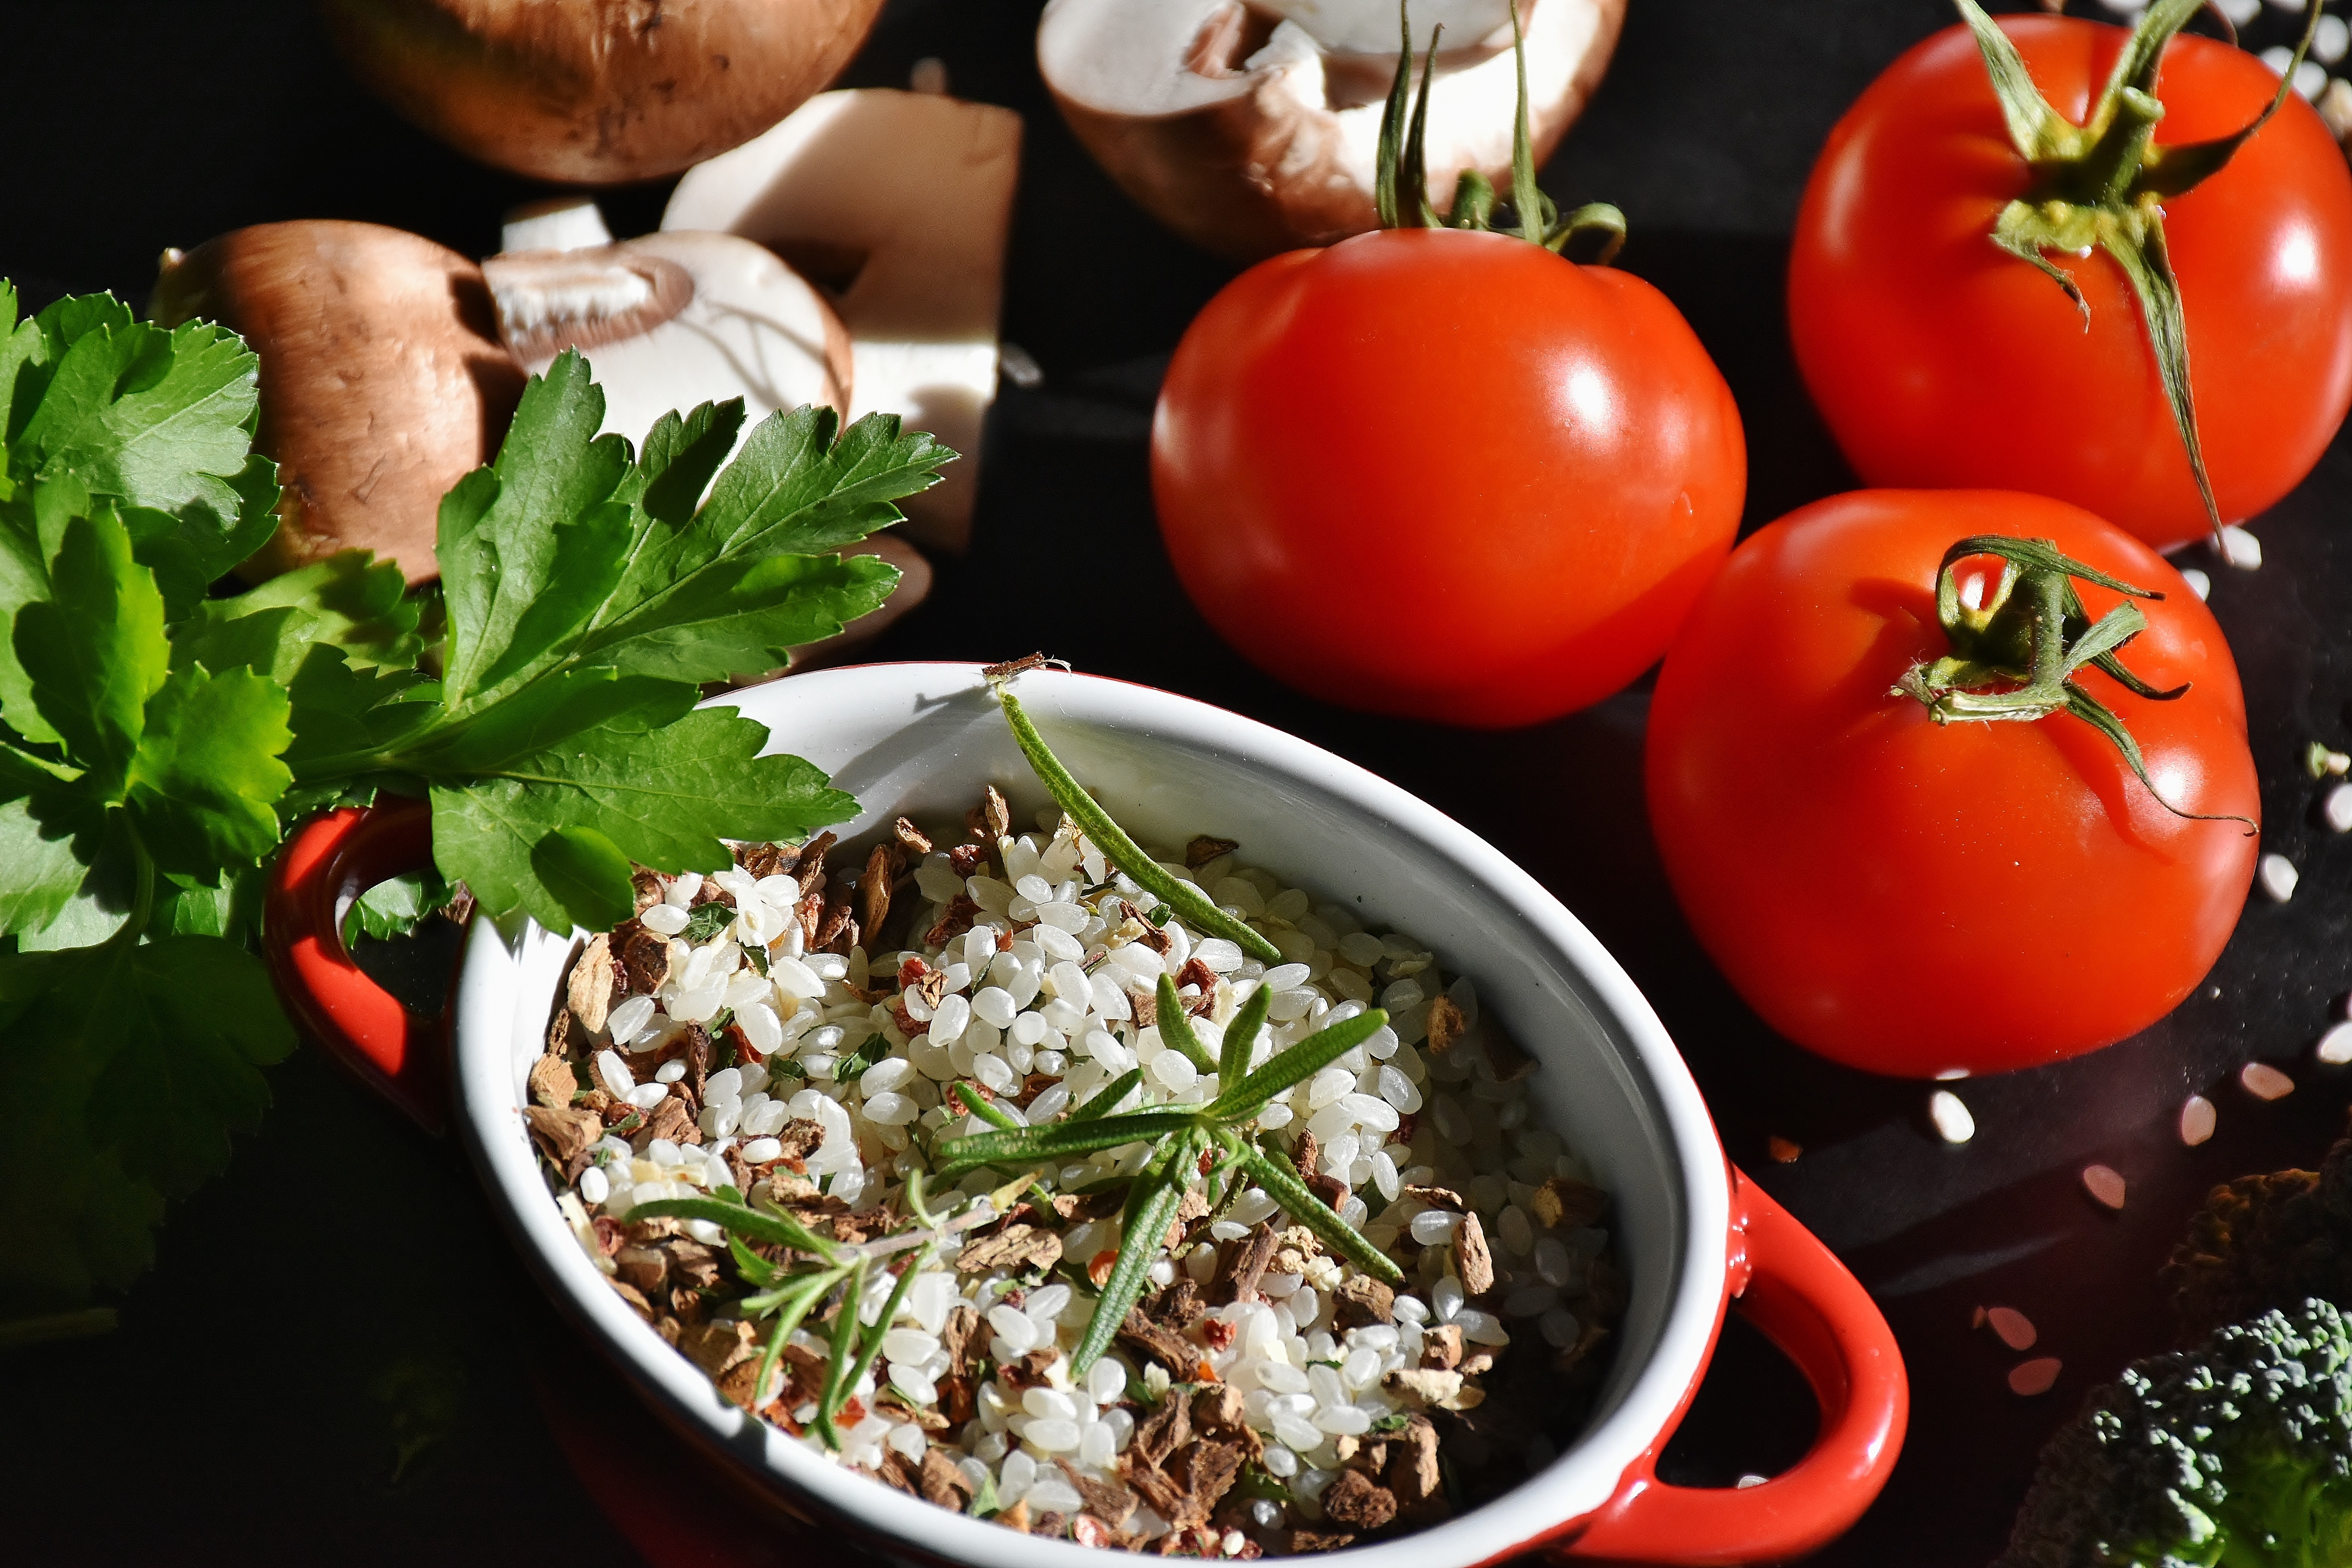
plant, dish, meal, food, salad, spice, produce, vegetable, kitchen, healthy, eat, cuisine, delicious, rice, cook, nutrition, vegetables, mushrooms, tomatoes, vegetarian, raw, food photography, vegetarian food, frisch, herbs, natural product, uncooked, flowering plant, brown mushrooms, land plant, risotto rice